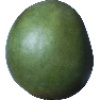
Label: Mango 1